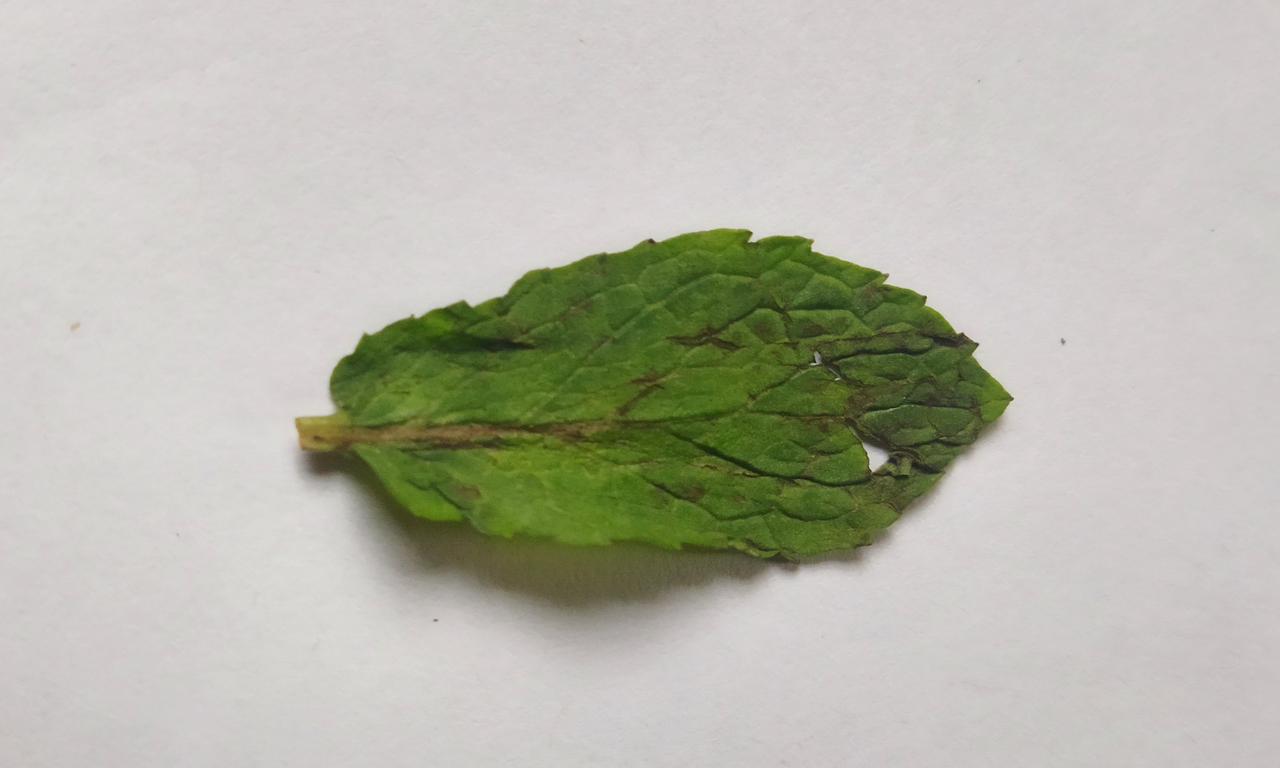
Label: Spoiled